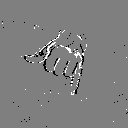
ASL letter: j